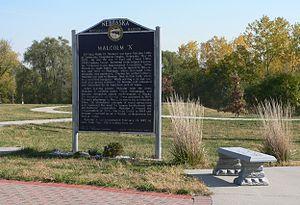
Le Malcolm X House Site est un site historique américain.